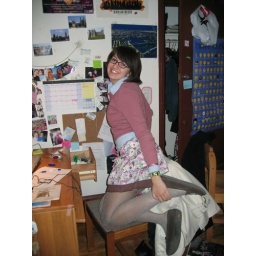
cat in pink and brown